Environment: real
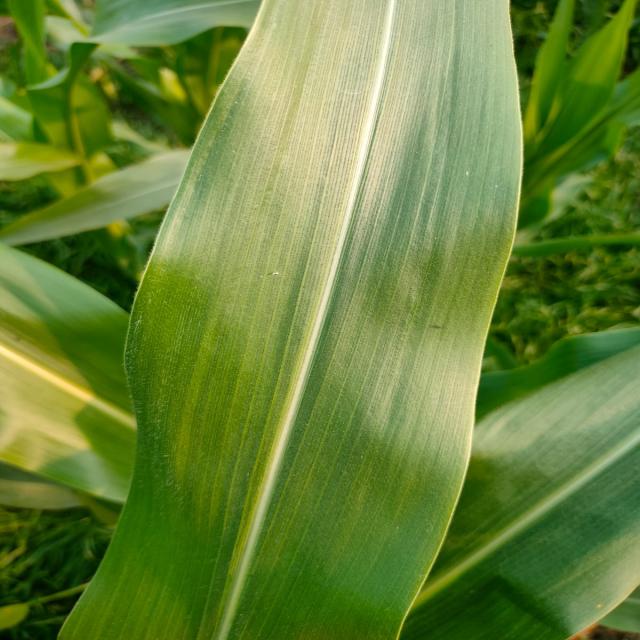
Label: healthy